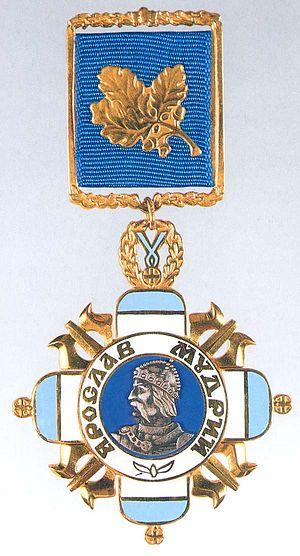
L'Ordre du Prince Iaroslav le Sage, nommé en l'honneur de Iaroslav le Sage, est une récompense de l'Ukraine.